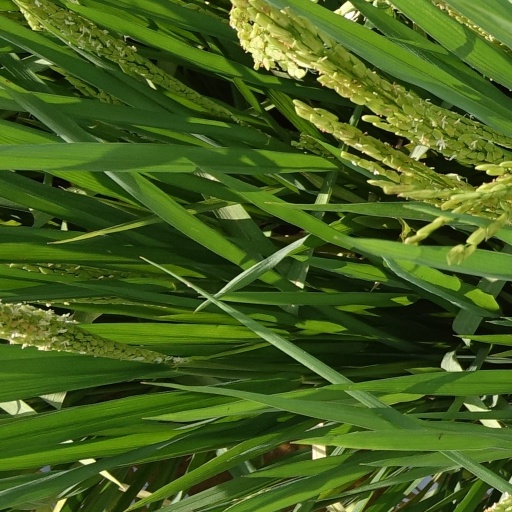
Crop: rice